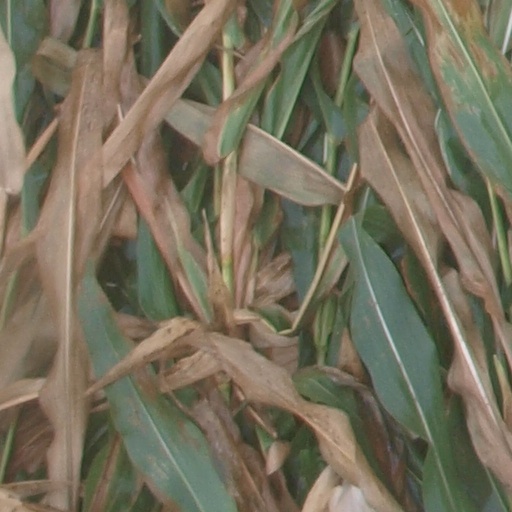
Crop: maize; corn